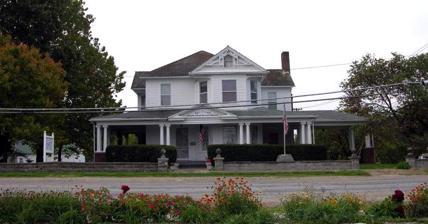
Building: William P. Hall House
Country: United States of America
Year built: 1902
Historic house in Missouri, United States United States historic place William P. Hall House U.S. National Register of Historic Places William P. Hall House, September 2012 Show map of Missouri Show map of the United States Location U.S. 136, W of Schuyler County Courthouse, Lancaster, Missouri Coordinates 40°31′25″N 92°31′45″W / 40.52361°N 92.52917°W / 40.52361; -92.52917 Area 9.9 acres (4.0 ha) Built 1902 ( 1902 ) Architectural style Late Victorian NRHP reference No. 75001073 Added to NRHP April 1, 1975 William P. Hall House is a historic home located at Lancaster , Schuyler County, Missouri , United States. It was built about 1902, and is a large two-story, irregular plan, Late Victorian style frame dwelling.  It features a one-story wraparound porch with Ionic order columns and a porte cochere . It was the home of American showman, businessman, and circus impresario William Preston Hall (1864–1932). It was added to the National Register of Historic Places in 1975. References